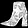
Label: Ankle boot